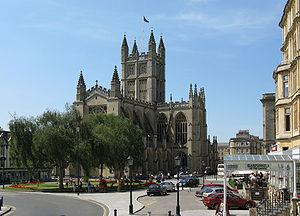
Bath est une ville du comté de Somerset, au sud-ouest de l'Angleterre. Elle se situe à 180 km à l'ouest de Londres et à 25 km au sud-est de Bristol, et compte 83 992 habitants. La reine Élisabeth Iʳᵉ lui a accordé le statut de cité par charte royale en 1590 et la ville fut faite county borough en 1889, ce qui lui donna l'indépendance administrative par rapport au comté du Somerset. Elle est rattachée au comté d'Avon, un district non-métropolitain, lorsqu'il est créé en 1974. Depuis 1996, l'année où le comté d'Avon a été supprimé, Bath est le centre principal de l'autorité unitaire de Bath et du nord-est du Somerset.